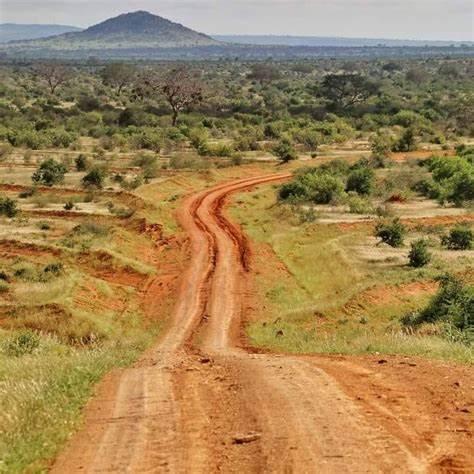
Milima, bonde, miteremko mikali na ya kawaida pamoja na barabara ya vumbi iliyopita katikati ya tambarare kubwa, yenye miti yenye rangi ya kijani kibichi pamoja na vichaka vidogovidogo.